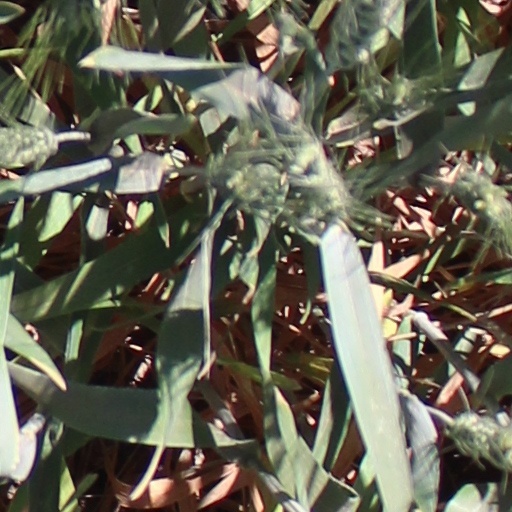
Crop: wheat